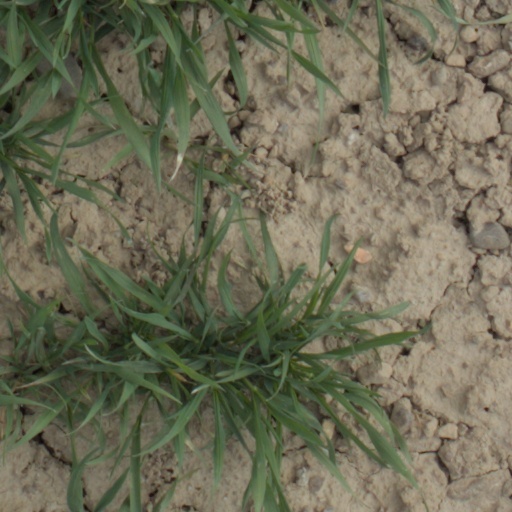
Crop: wheat